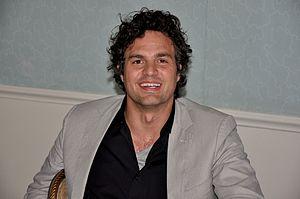
Sympathy for Delicious est un film américain réalisé par Mark Ruffalo, sorti en 2010.